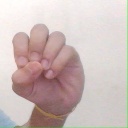
अक्षर: उ